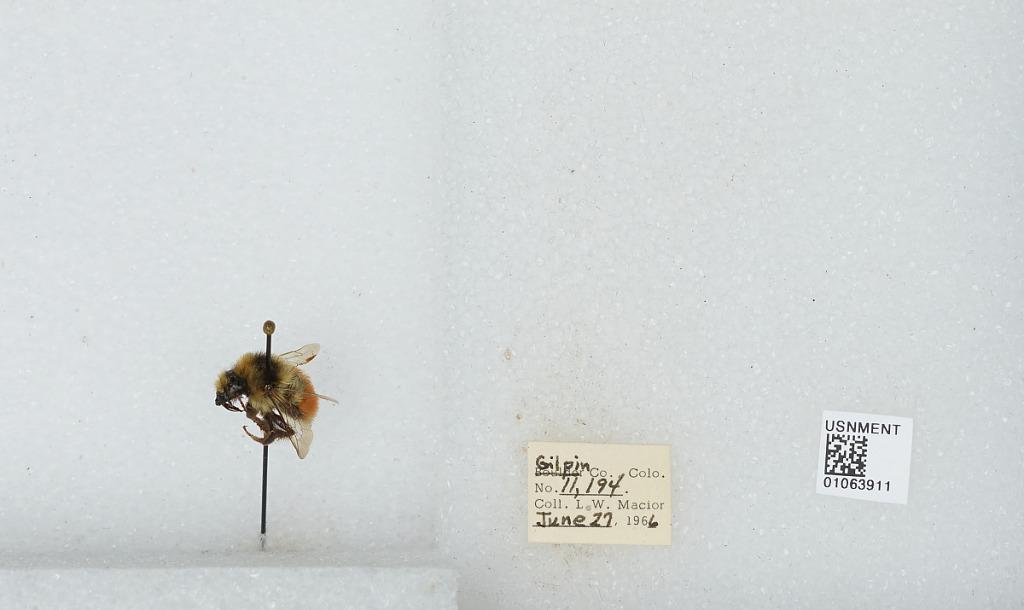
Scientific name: Bombus (Pyrobombus) bifarius Cresson
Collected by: L. Macior
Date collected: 1966-6-27
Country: United States
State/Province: Colorado
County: Gilpin
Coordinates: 39.86, -105.52